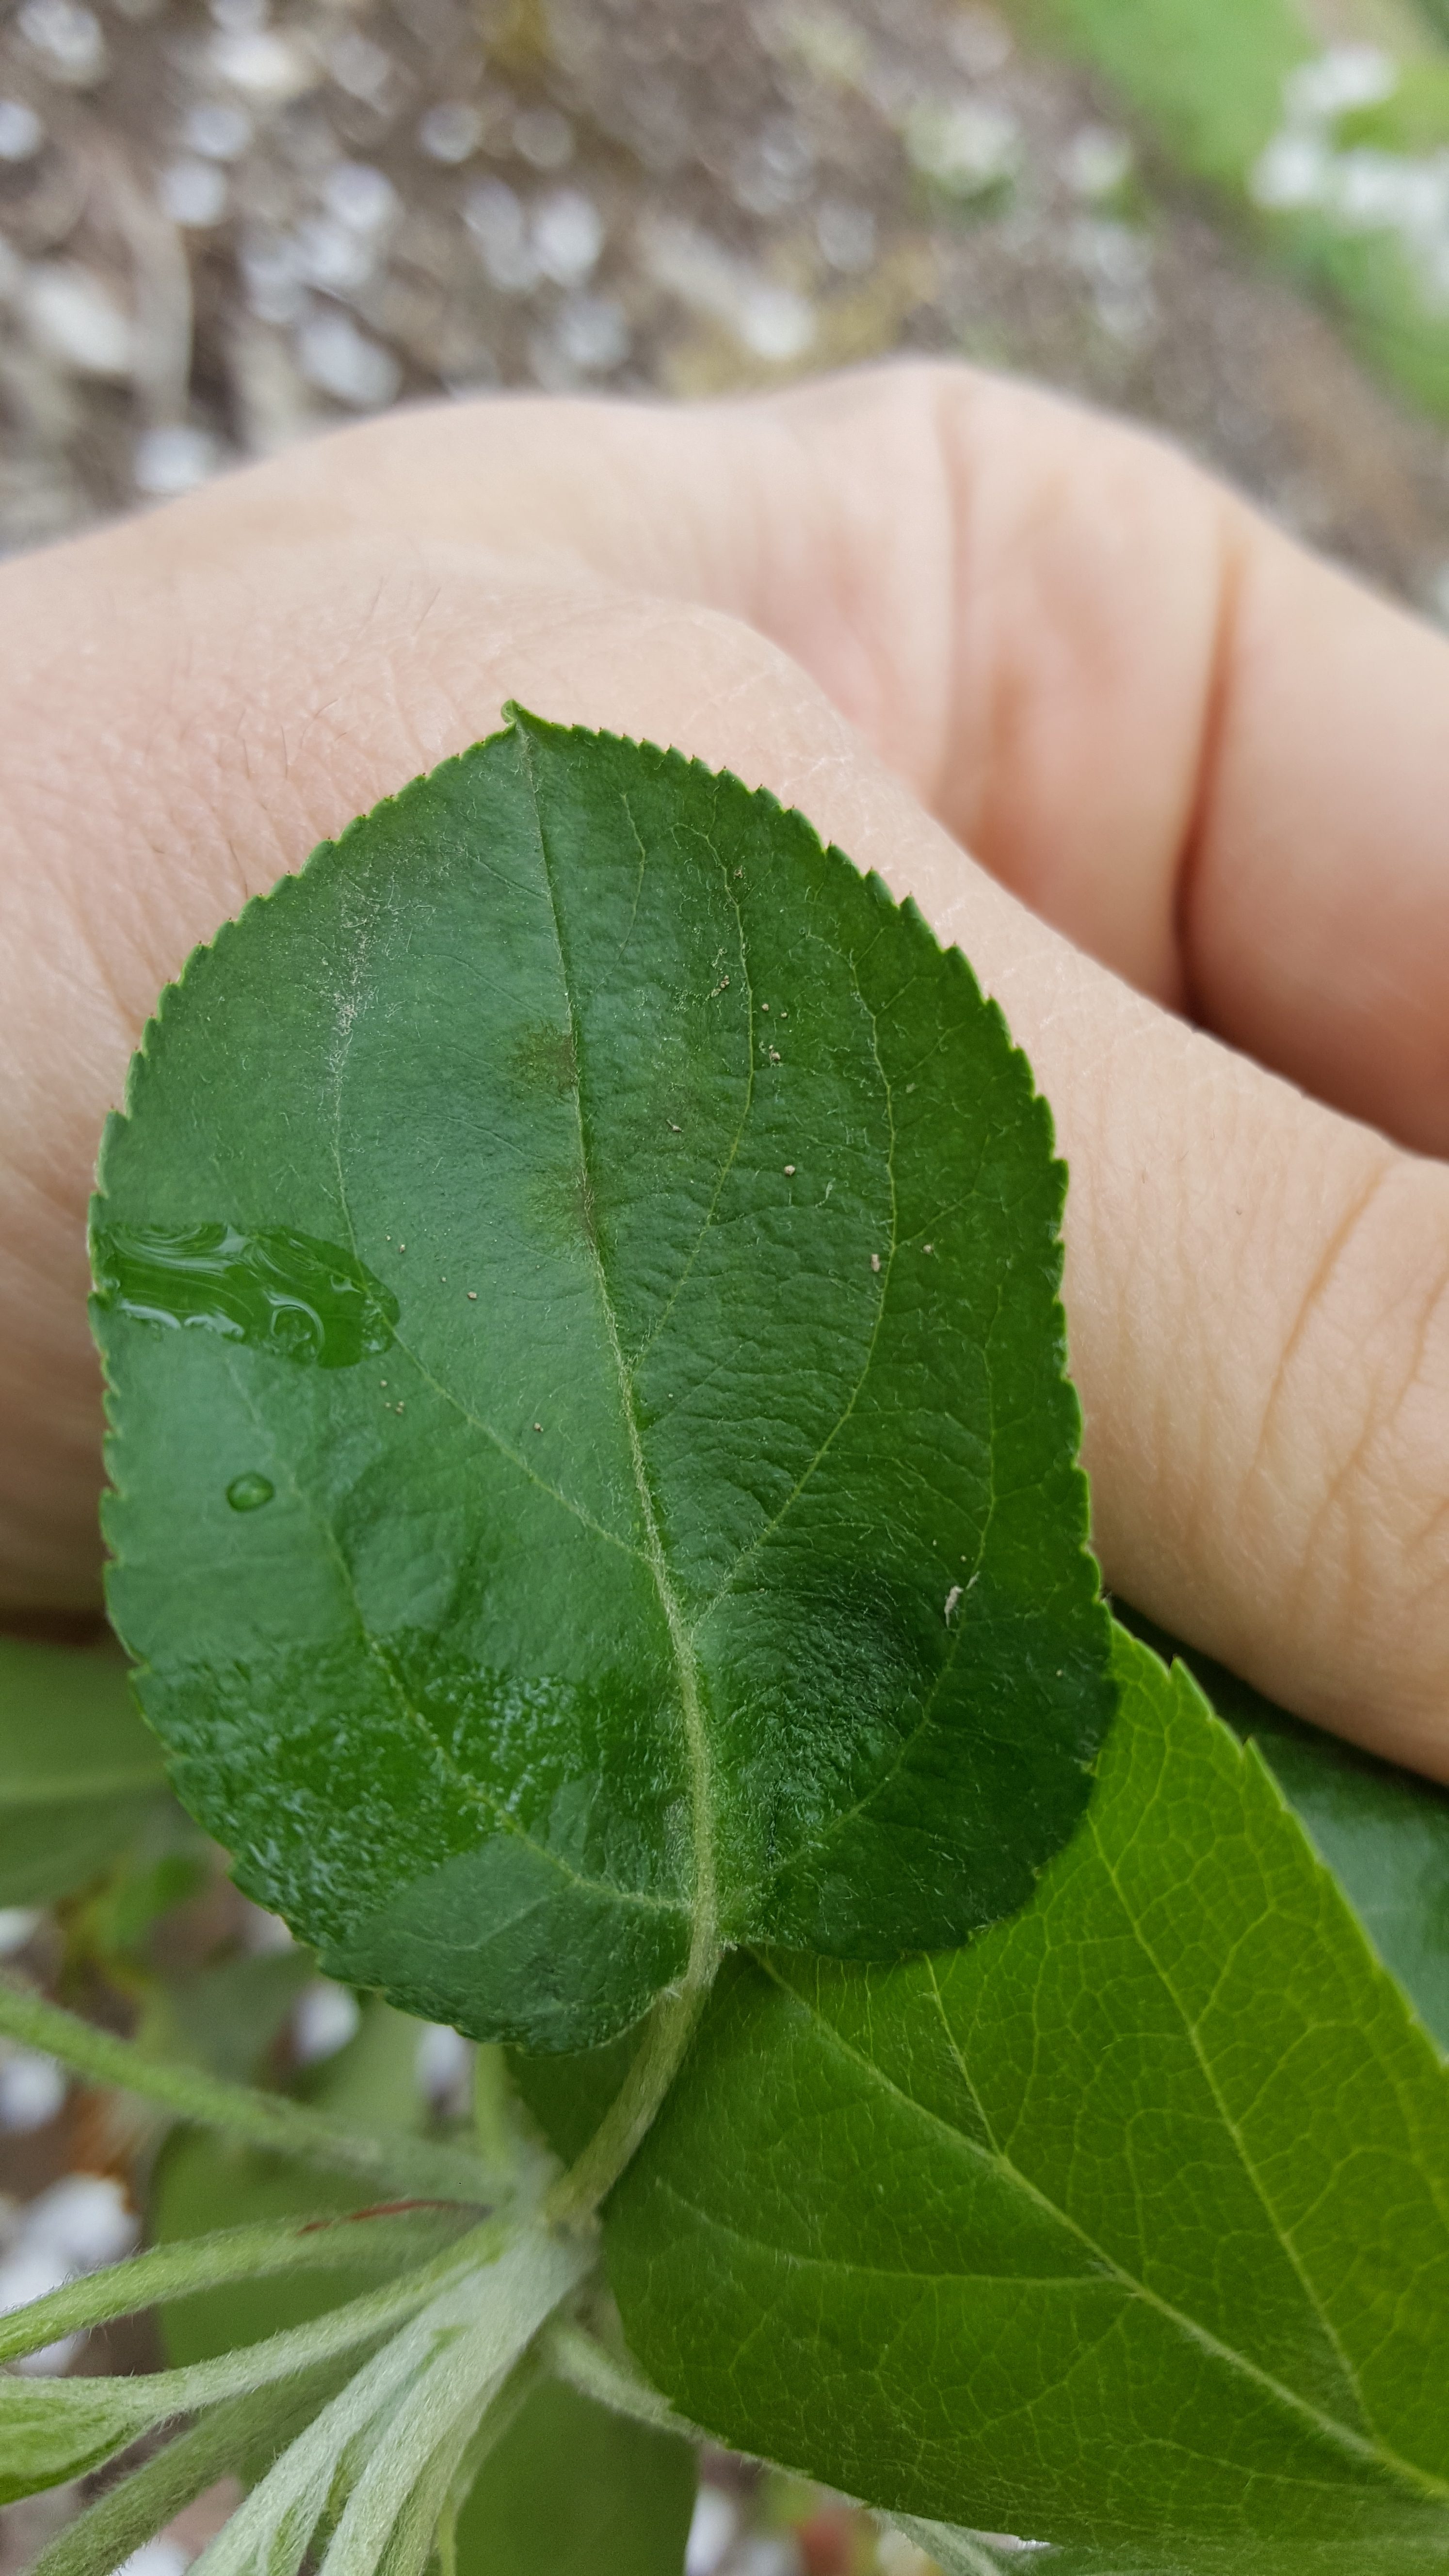
Label: Apple leaf
Plant: Apple
Condition: healthy